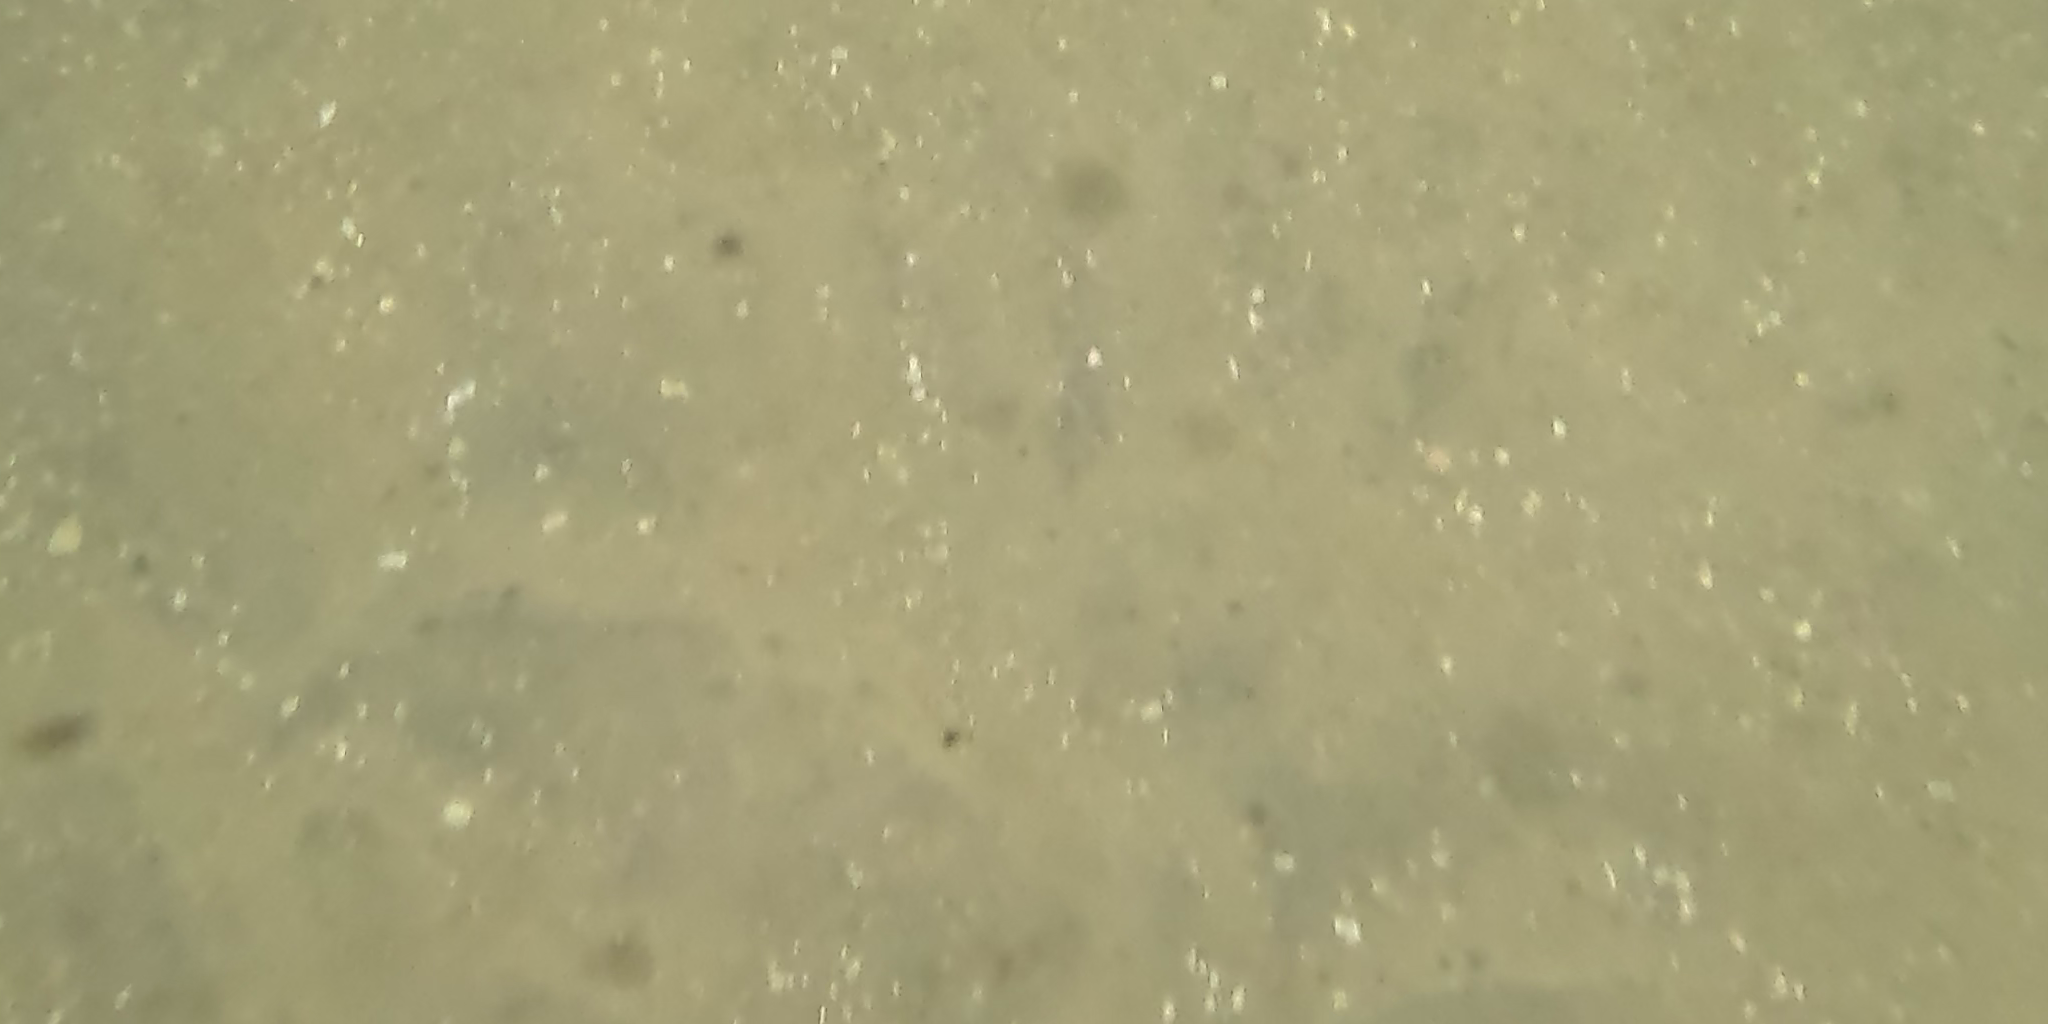
Seabed habitat: sand